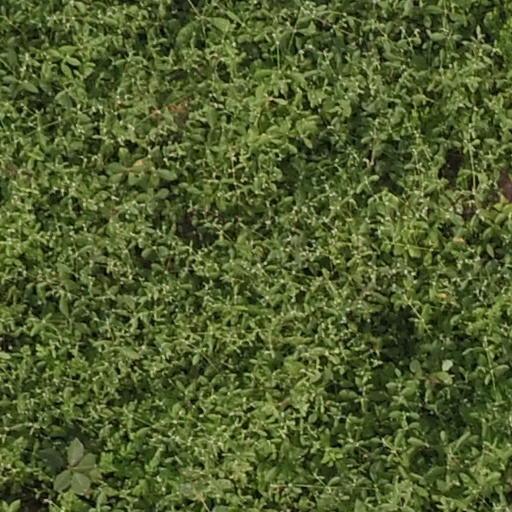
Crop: maize; corn